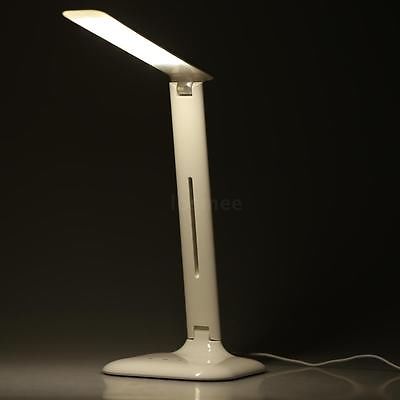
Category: lamp